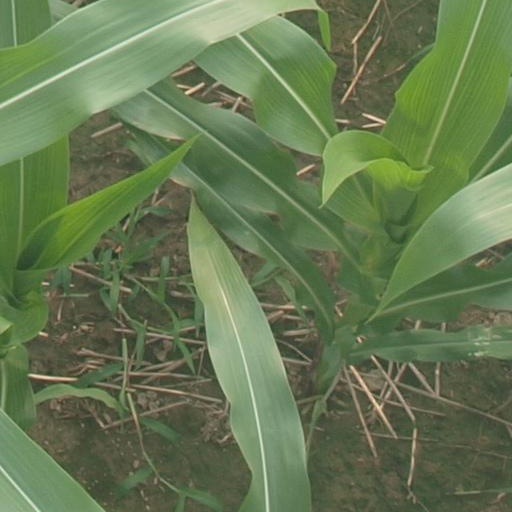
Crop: maize; corn